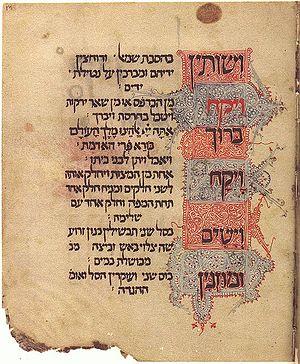
Les Juifs sont les membres d’un peuple lié à sa propre religion, le judaïsme, et au sens large du terme à une appartenance ethnique même non religieuse.
Les célébrations et commémorations juives occupent environ 150 jours dans l’année juive.